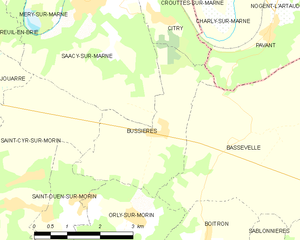
Carte des communes françaises Bussières